Gomek

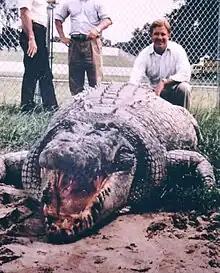
Gomek in 1989 (aged 62)

Gomek (1927 – March 6, 1997) was a large saltwater crocodile captured by George Craig in Papua New Guinea in 1968. He was purchased by Terri and Arthur Jones in 1985 and was kept in Ocala, Florida, for five years before being sold to the St. Augustine Alligator Farm Zoological Park in Florida. For 8 years he was known for his nutria-tossing abilities and his tolerance of people. Feeders of the beast were allowed to go into the enclosure and get as close as 1 metre from the large animal (a normally suicidal proximity) without any fear of attack. While feeders still used long tongs to feed Gomek, he was generally considered to be a "tame" beast and was a favorite of the St. Augustine Alligator Farm and people around the nation.